Elias van Nijmegen

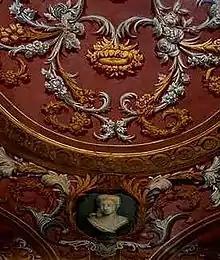
Ceiling decoration by Elias van Nijmegen, 1695, Rijksmuseum Amsterdam

According to the RKD he became a member of the Leiden Guild of St. Luke in 1689, but he moved to Rotterdam where he married in 1701 and became a member of the guild there the next year in 1702. He is known for ceiling and wall decorations and was the teacher of the Rotterdam painters Gerard Sanders (his nephew by marriage of his brother Tobias to the widow Sanders) and his son Dionys. His daughter Barbara also became a painter.